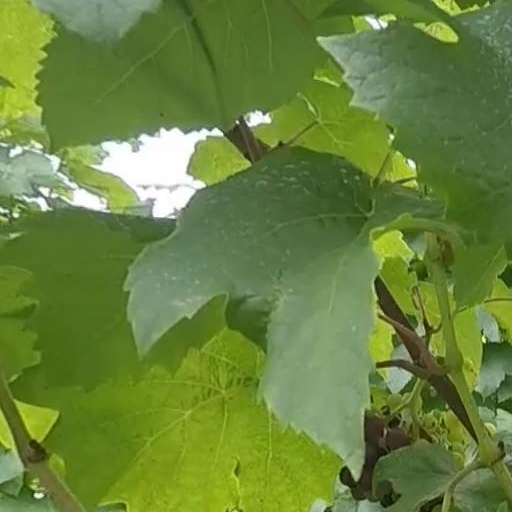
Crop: grape